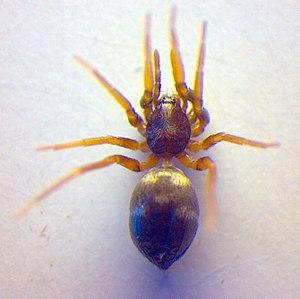
Phrurolithus festivus est une espèce d'araignées aranéomorphes de la famille des Phrurolithidae.